Rocca Borromeo di Angera

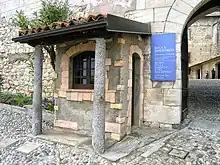
Entrance

Rocca di Angera is today in excellent condition and opens for visitors. The internal courtyard (Corte Nobile) is the castle's first part after the entrance. The nearby former stables house a mighty winepress, considered one of the largest in Europe.